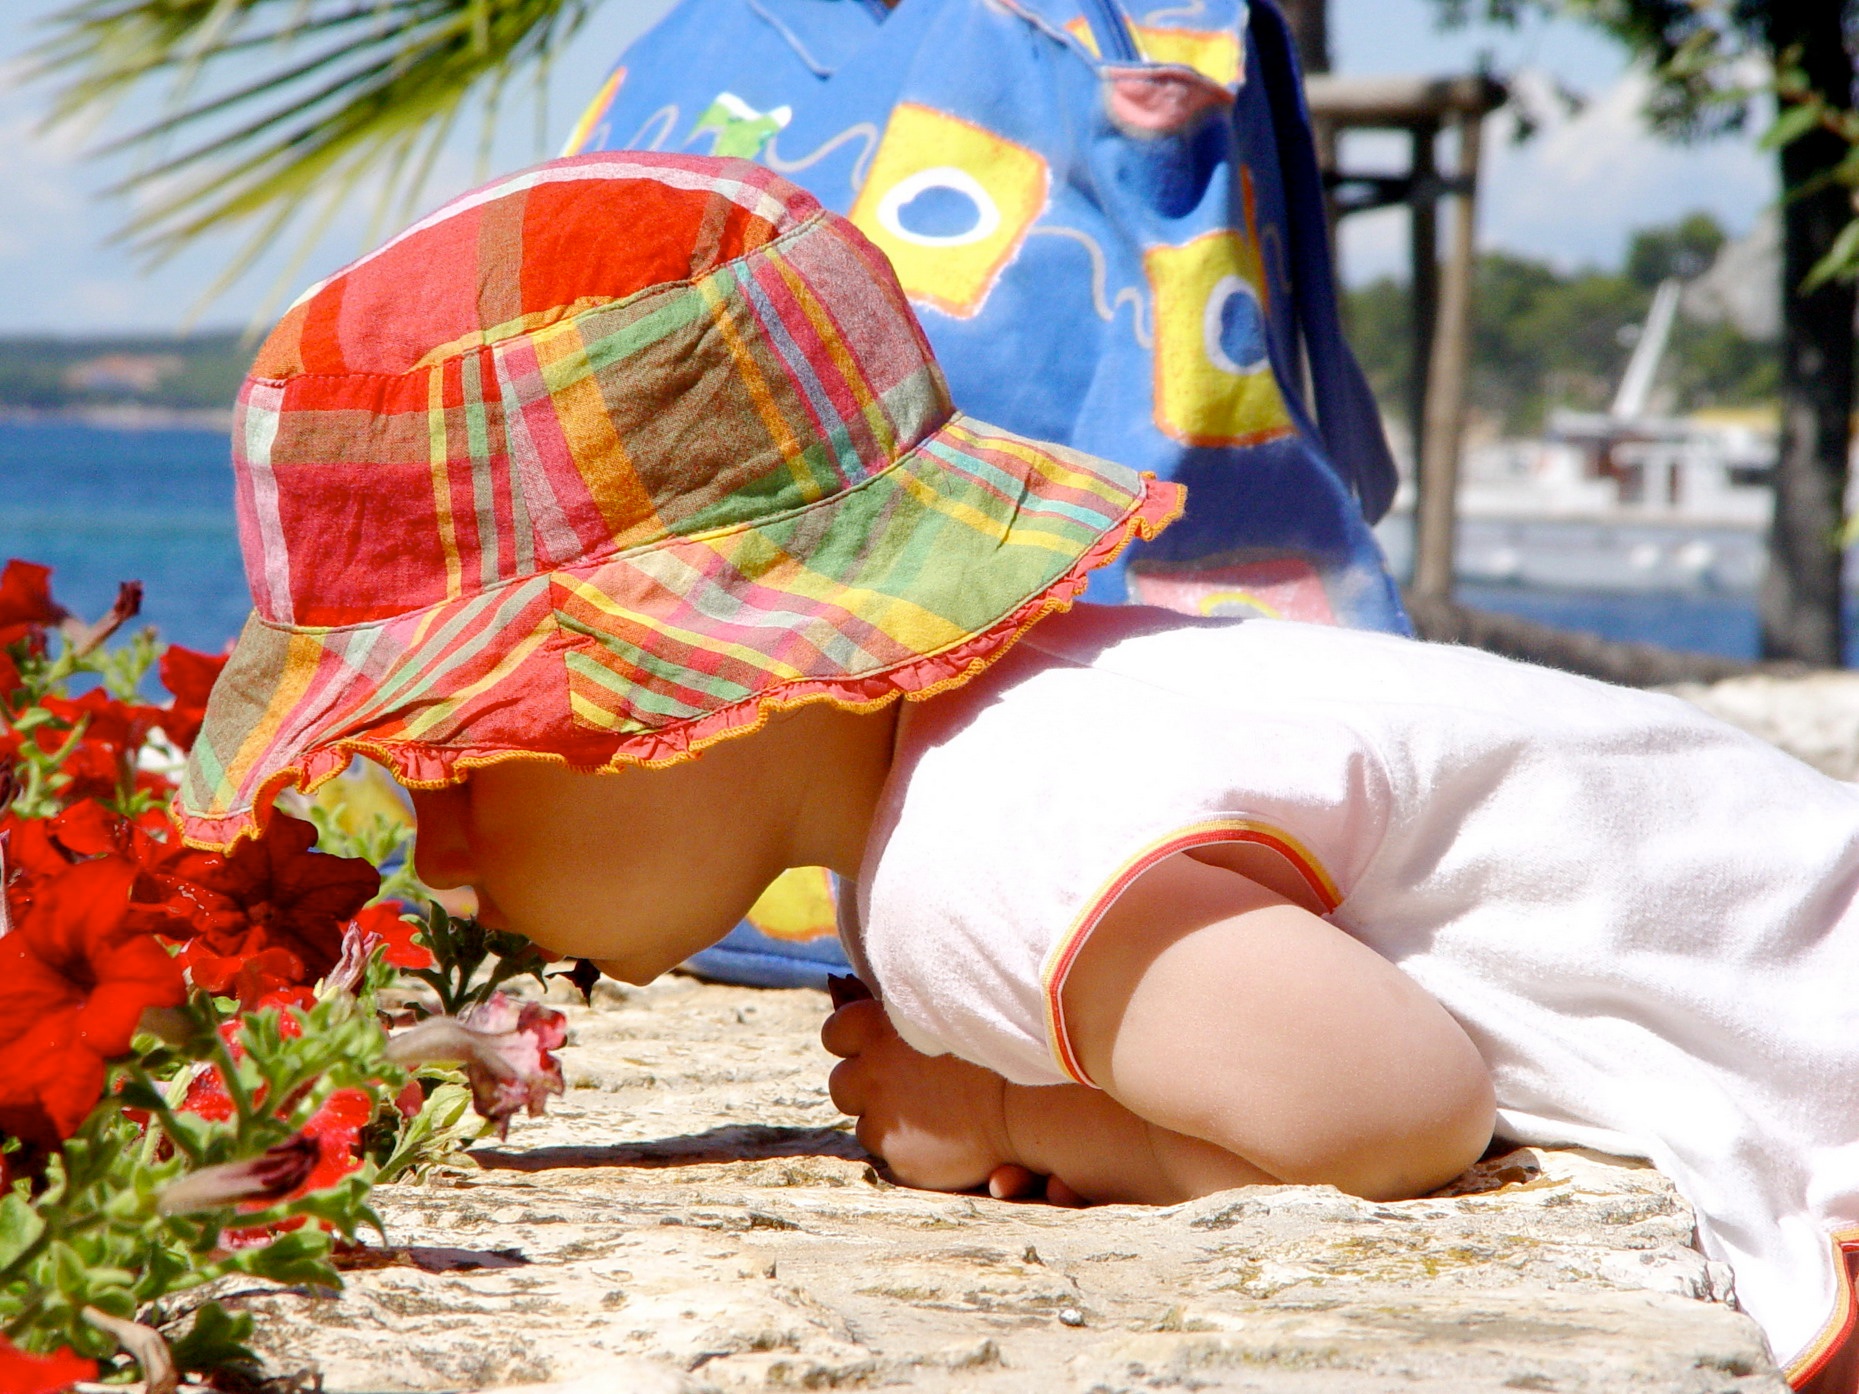
play, color, child, tradition, abdomen